Rolls-Royce Wraith (1938)

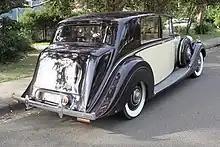

The in-line six cylinder, overhead valve, 4,257 cc engine was based on that of the 25/30 but featured a cross-flow cylinder head. The four-speed gearbox had synchromesh on second, third and fourth speeds and retained the traditional right-hand change. The later engines were used as the basis for the Bentley MK V and the Corniche.